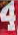
Number: 4